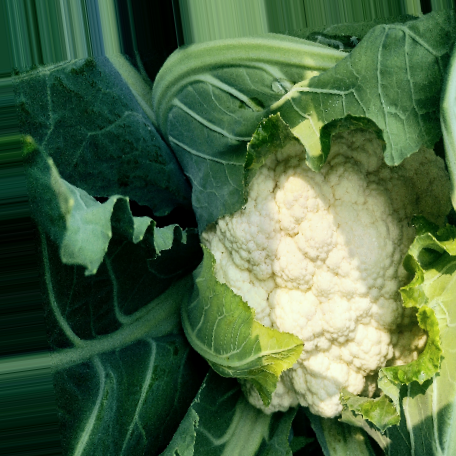
Label: Disease Free